Drayton Florence

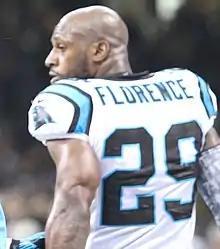
Florence playing for the Panthers in 2013

Drayton Florence Jr. (born December 19, 1980) is an American former professional football player who was a cornerback for 11 seasons in the National Football League (NFL). He played college football for the Chattanooga Mocs and Tuskegee Golden Tigers. Florence was selected by the San Diego Chargers in the second round of the 2003 NFL draft.